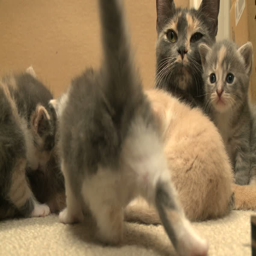
a group of kittens looking around